Tower Air

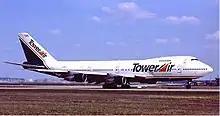
A Boeing 747-200 in Tower Air's livery.

The airline began running into financial and operational difficulties in the late 1990s. The airline lost $20 million in 1996. The 1997 Zagat Survey ranked Tower Air 59th out of 61 ranked carriers in terms of maintenance, ahead of only Valujet and Aeroflot, and in February 1998, the Federal Aviation Administration proposed two civil penalties totaling $276,000 for continuing to fly aircraft that required maintenance. The airline had attempted to cut costs by cannibalizing its own engines for spare parts, but was forced to borrow money to acquire new engines in 1998.